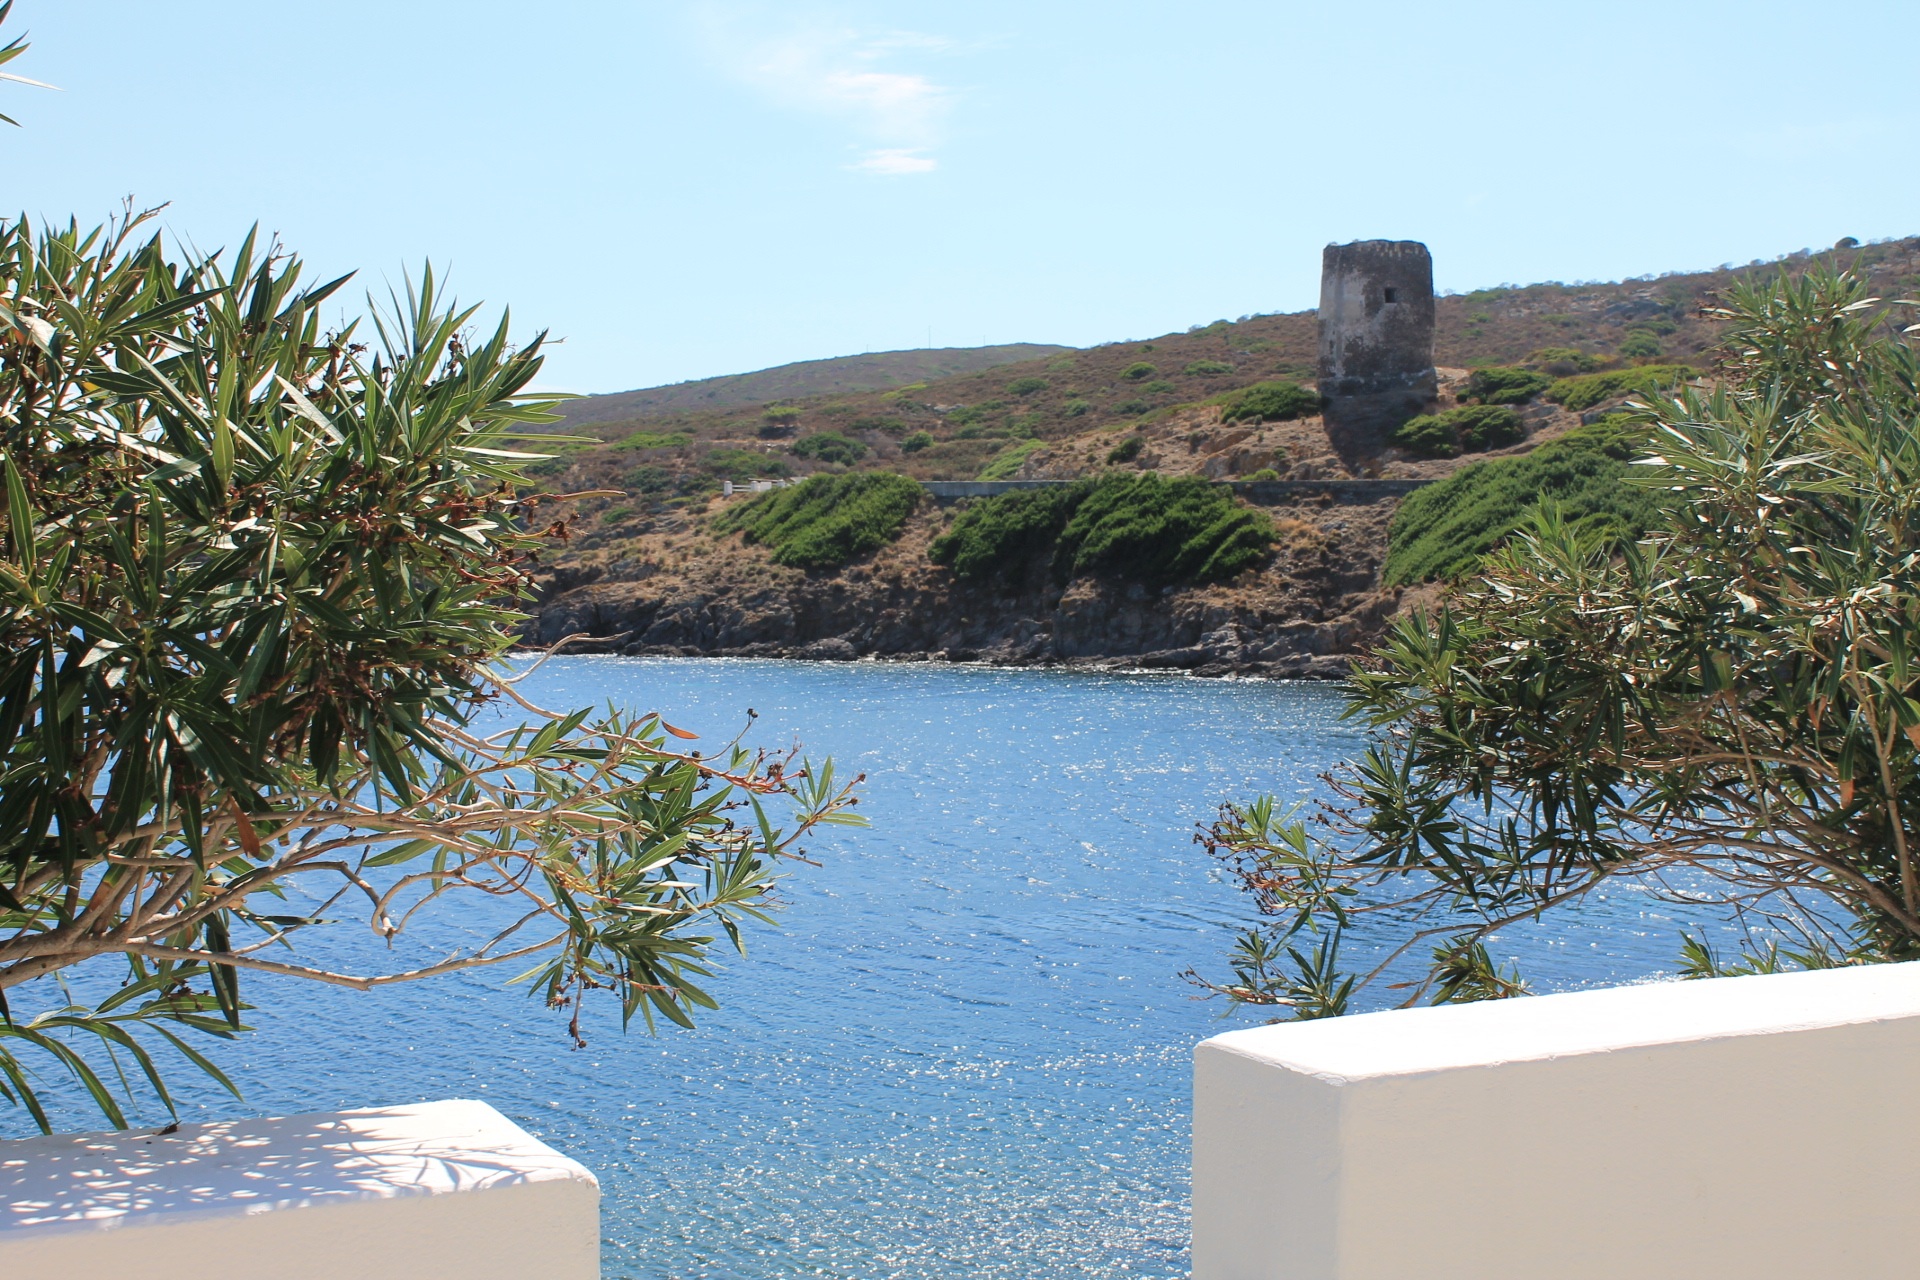
beach, sea, coast, villa, vacation, holiday, bay, property, estate, sardinia, island asinara